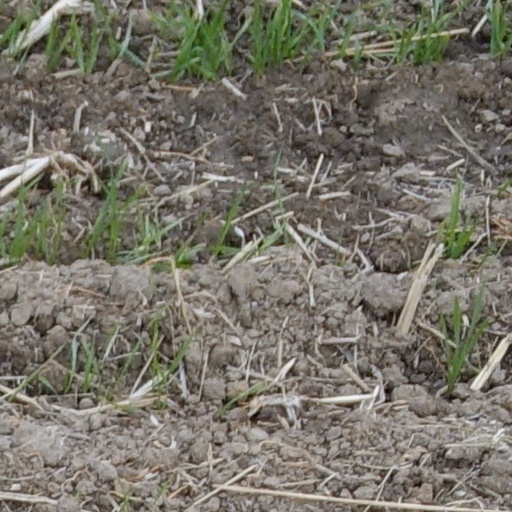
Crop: wheat